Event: Nepal Earthquake
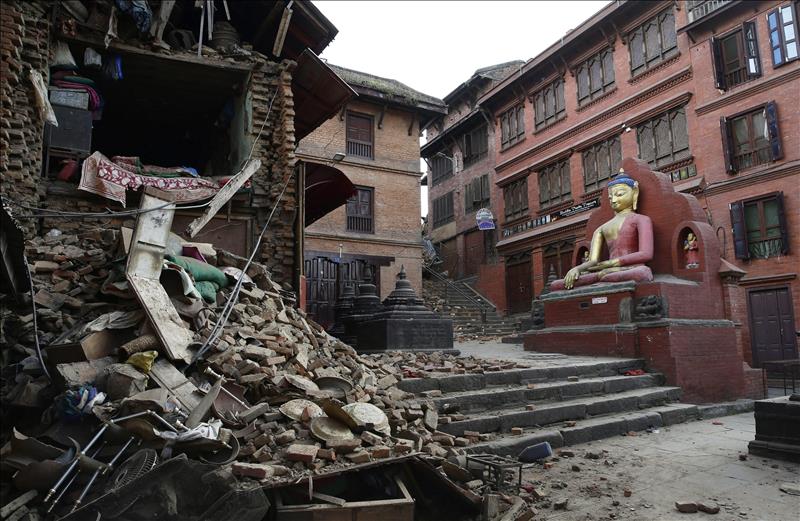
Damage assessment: damage